Watford Junction railway station

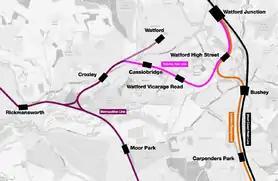
Outline map of the changes to be brought about by the Croxley Rail Link

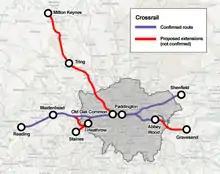
Outline map of the possible future Crossrail extensions as recommended in the 2011 RUS

Local buses run to destinations including Heathrow Airport, Stanmore, Uxbridge and Brent Cross in London, Amersham, Chesham and High Wycombe in Buckinghamshire, Hatfield, Harpenden and Hertford in Hertfordshire, Luton Airport in Bedfordshire and Harlow in Essex.